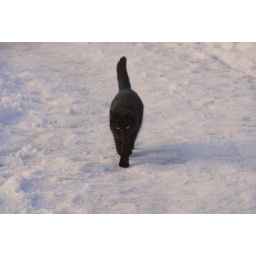
A black cat follows me across the snow at West End, Esher, Surrey in February 2009.